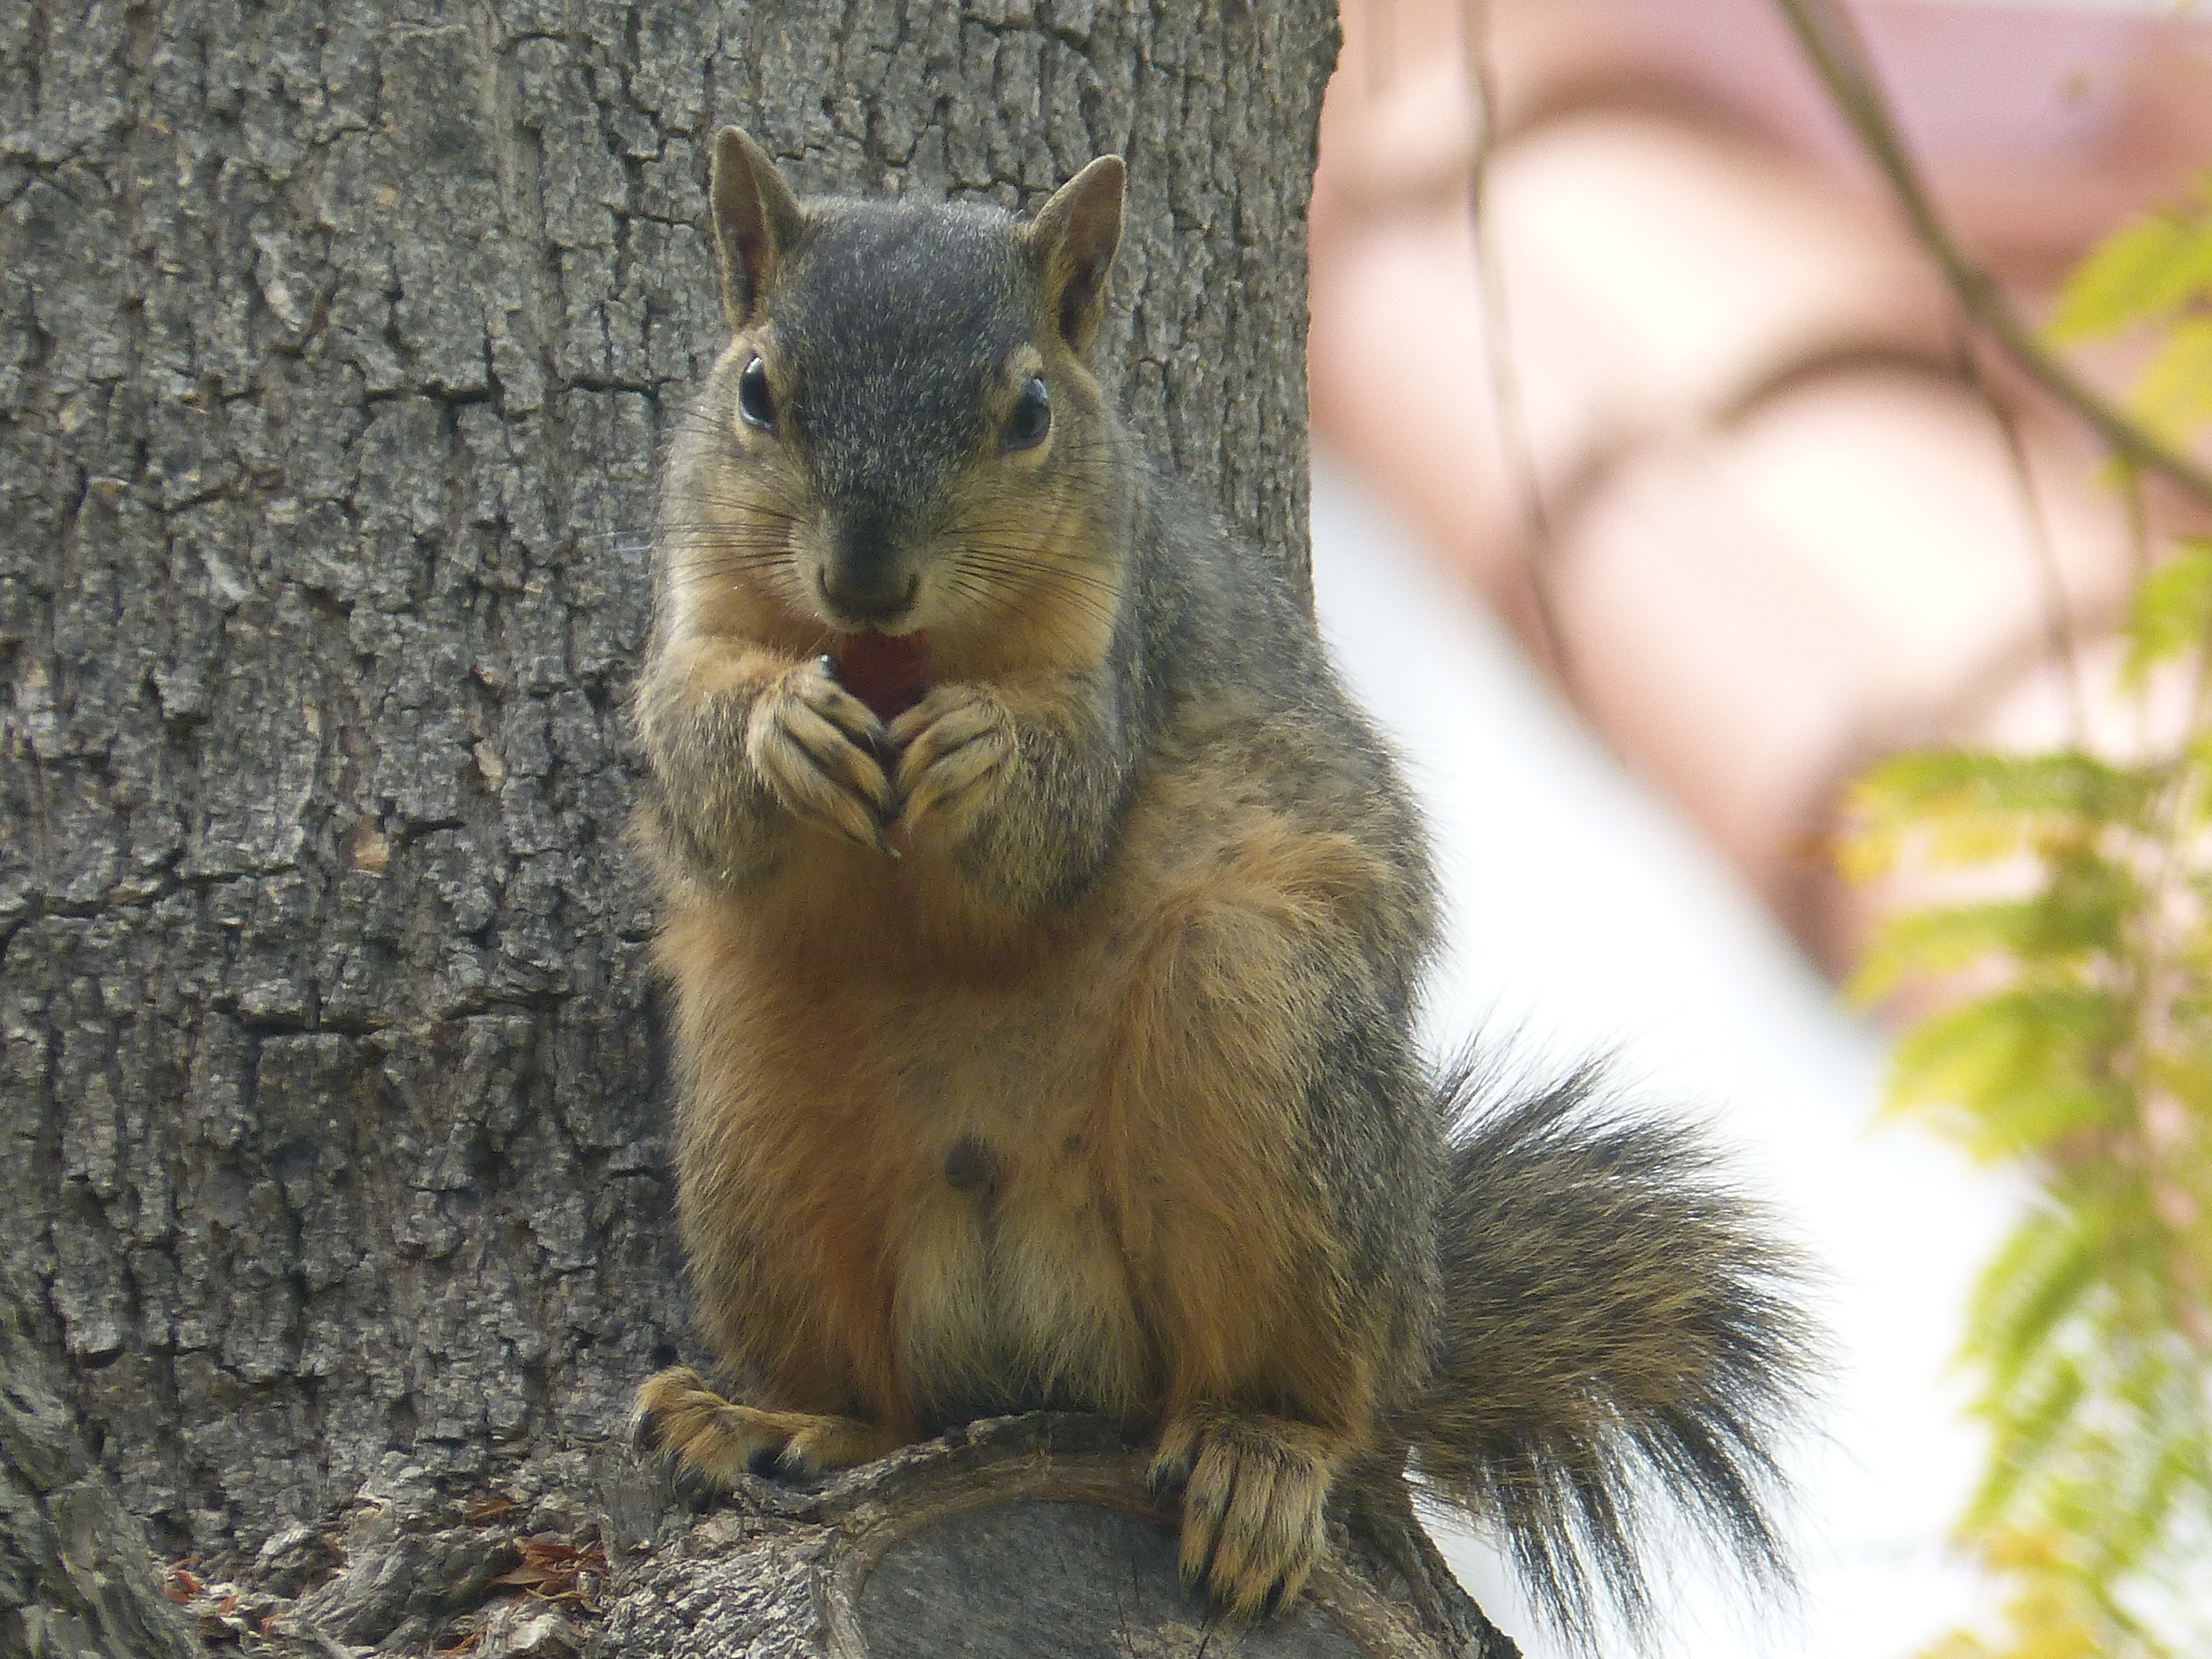
nature, animal, wildlife, mammal, squirrel, rodent, fauna, whiskers, vertebrate, chipmunk, gerbil, squirrel eating, fox squirrel